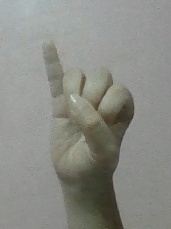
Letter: meem